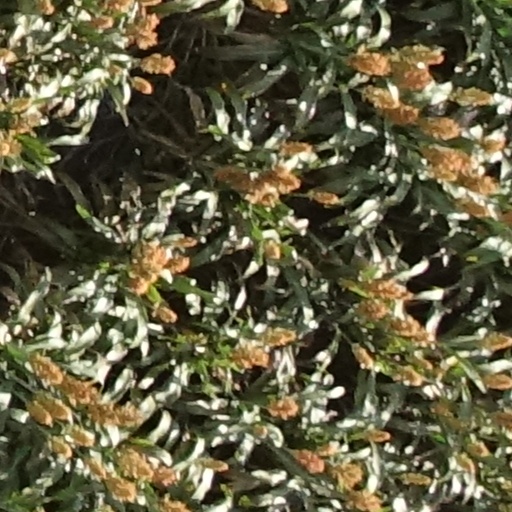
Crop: sorghum